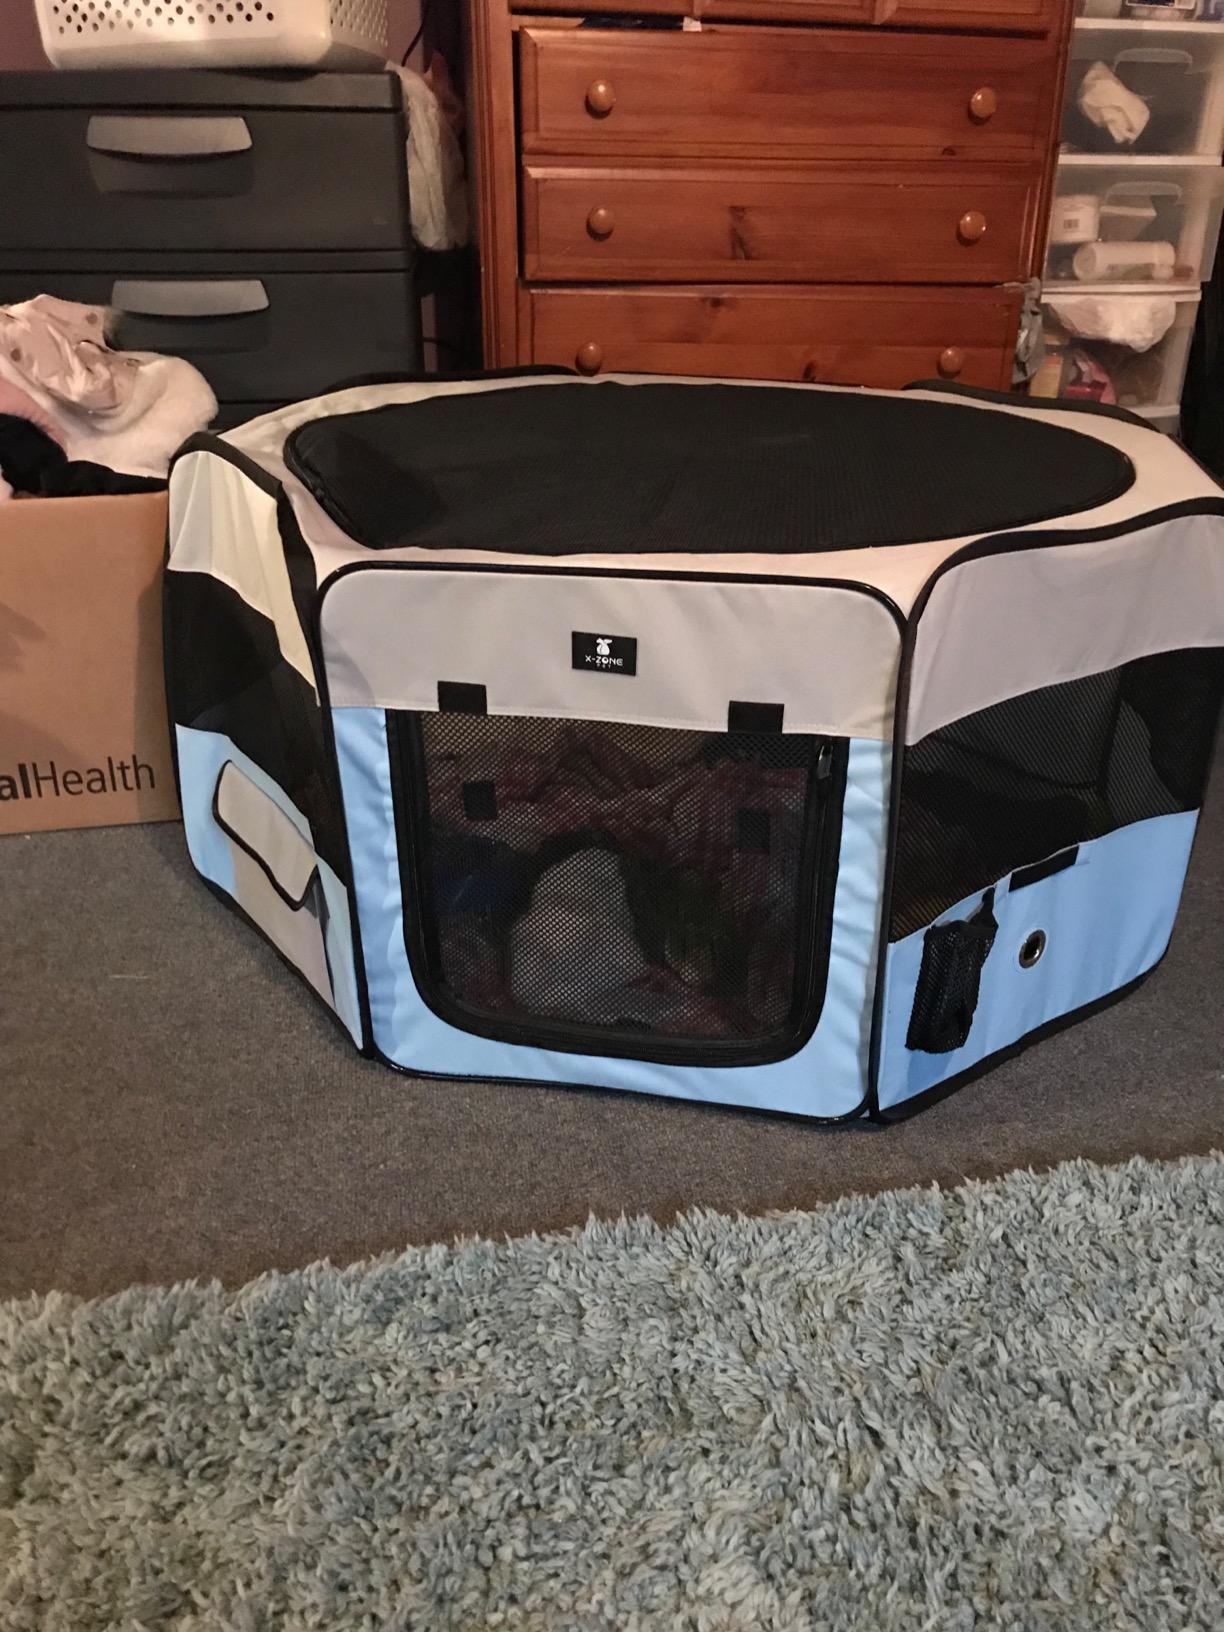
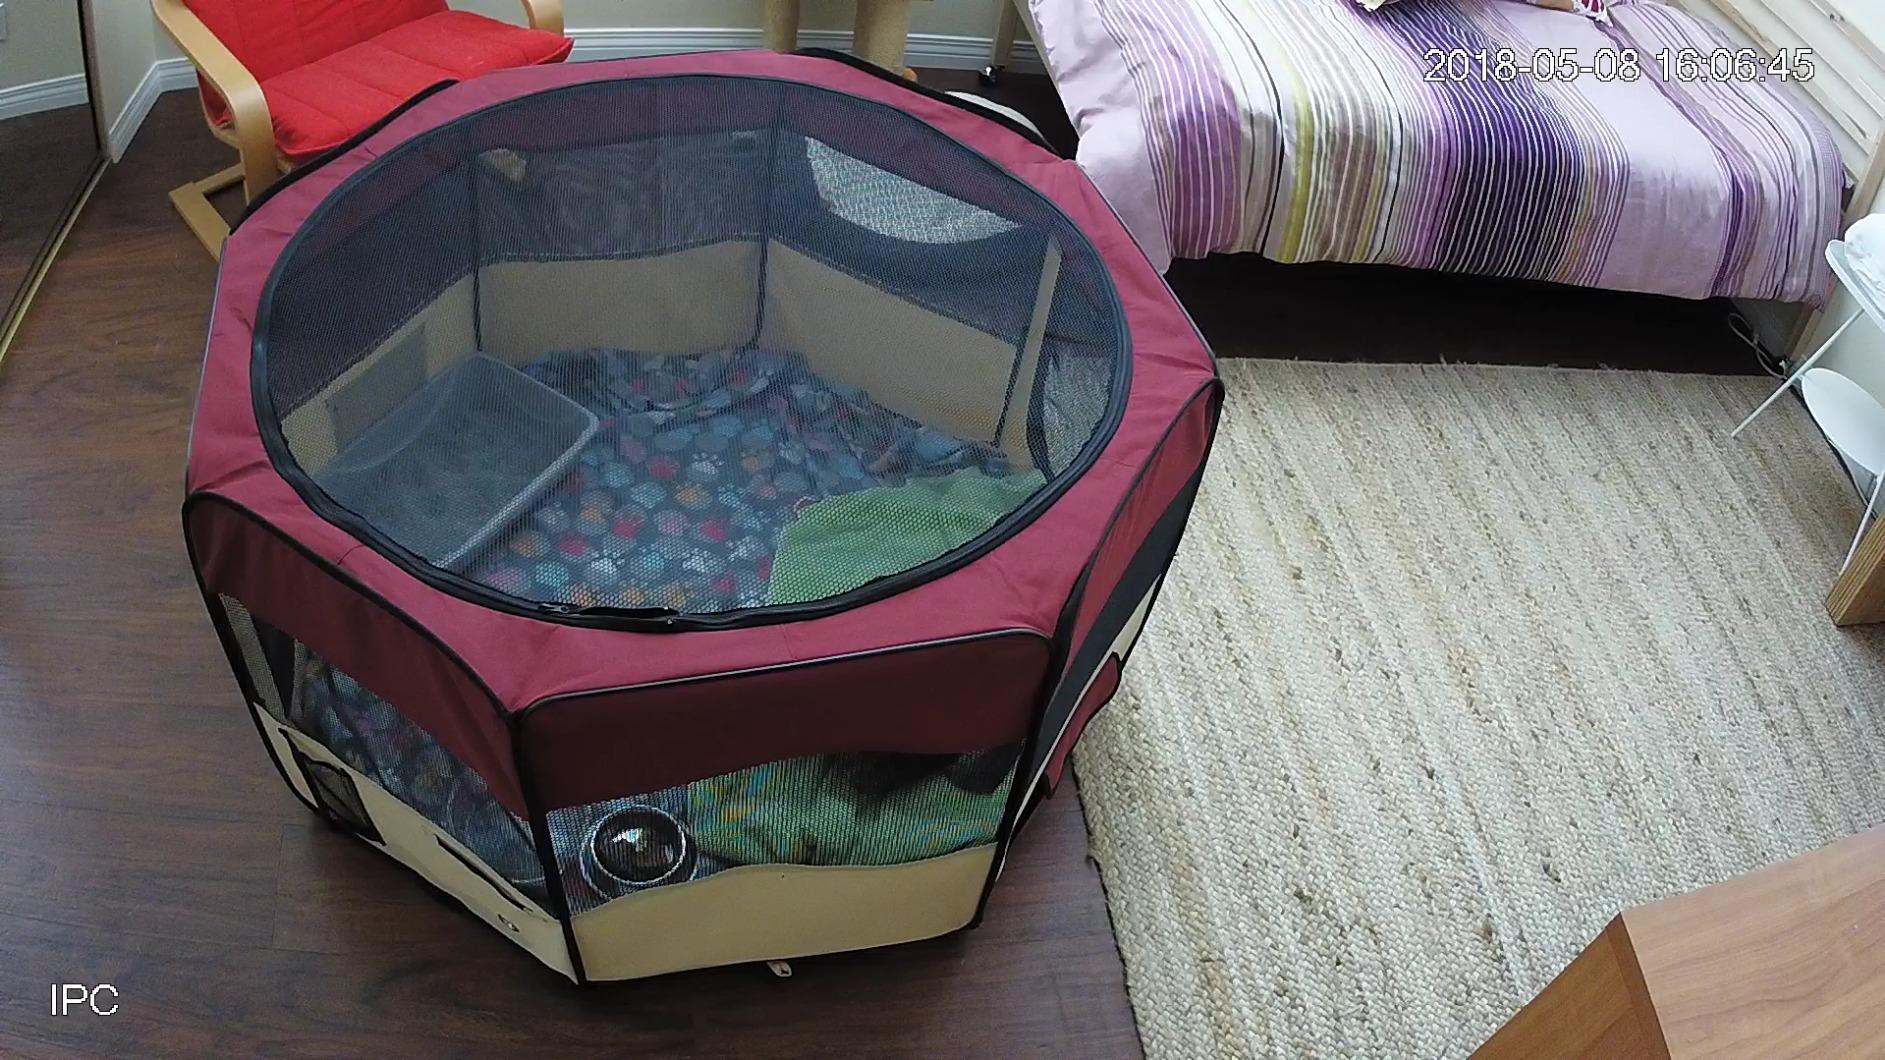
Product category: items_kennel
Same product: no